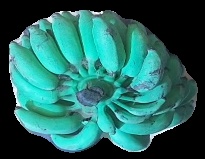
Variety: elakki-bale
Grade: grade3